Premiership of José María Aznar

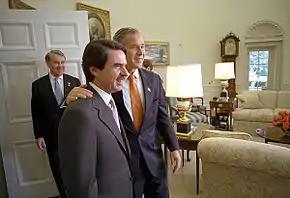
José María Aznar and George W. Bush in the Oval Office of the White House in November 2001

From the outset, the Aznar government was committed to greater Spanish involvement in international actions, as evidenced by the decision to integrate Spain into NATO's military structure as of January 1, 1997. As a result, the need to seek a new model for the Armed Forces that would make them more operational was raised, which together with the dramatic growth of conscientious objection, inclined the PP towards the formula of an exclusively professional army, thus ending compulsory military service - abandoning the mixed model implemented by the Socialists.